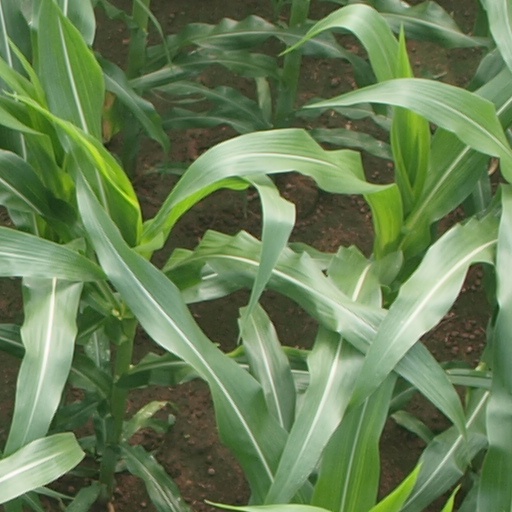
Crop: maize; corn